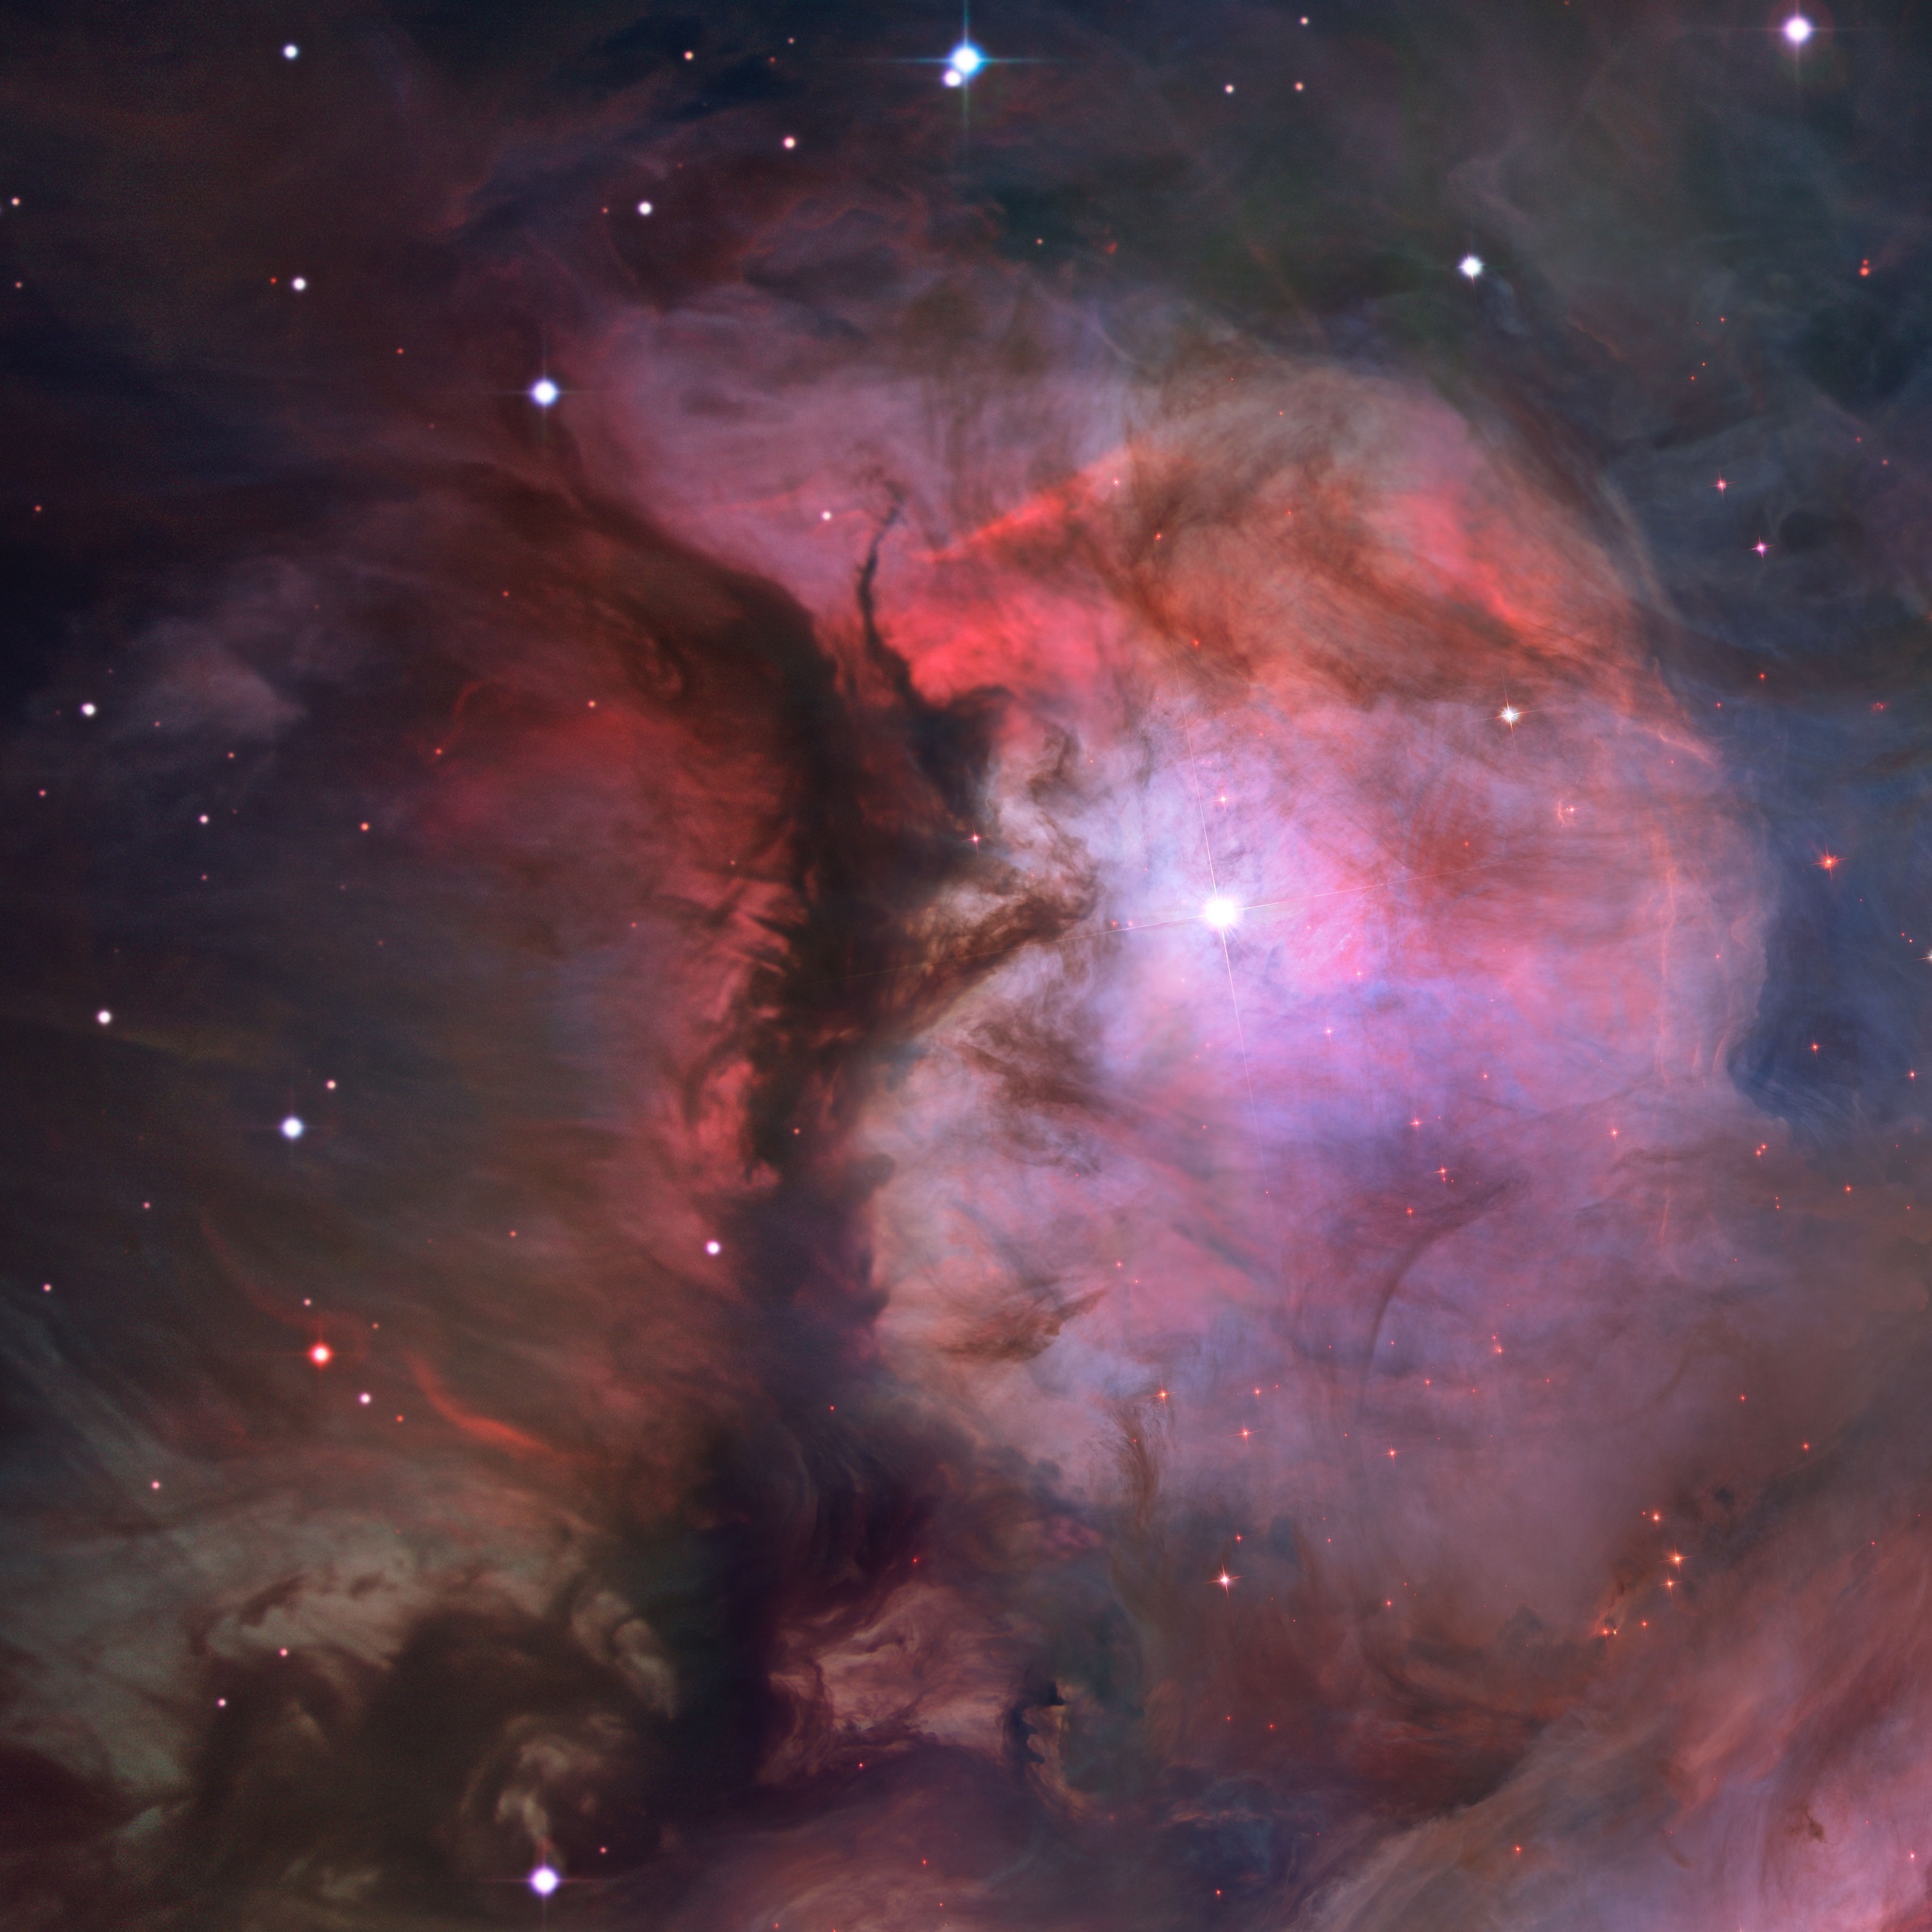
sky, star, cosmos, atmosphere, telescope, space, galaxy, nasa, nebula, outer space, astronomy, stars, universe, m43, celestial, hubble, astronomical object, ngc 1982, de mairan's nebula, messier 43, orion constellation